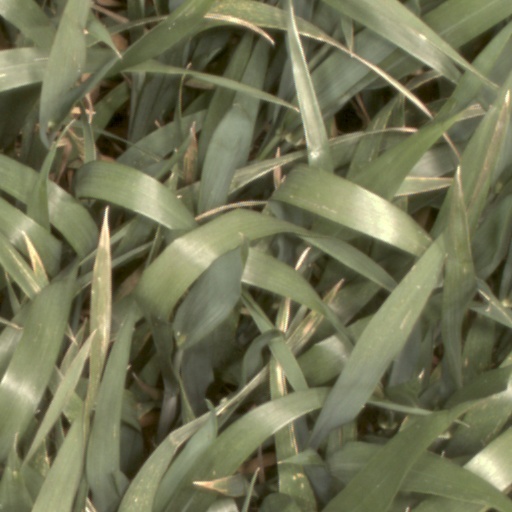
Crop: wheat